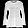
Label: Pullover